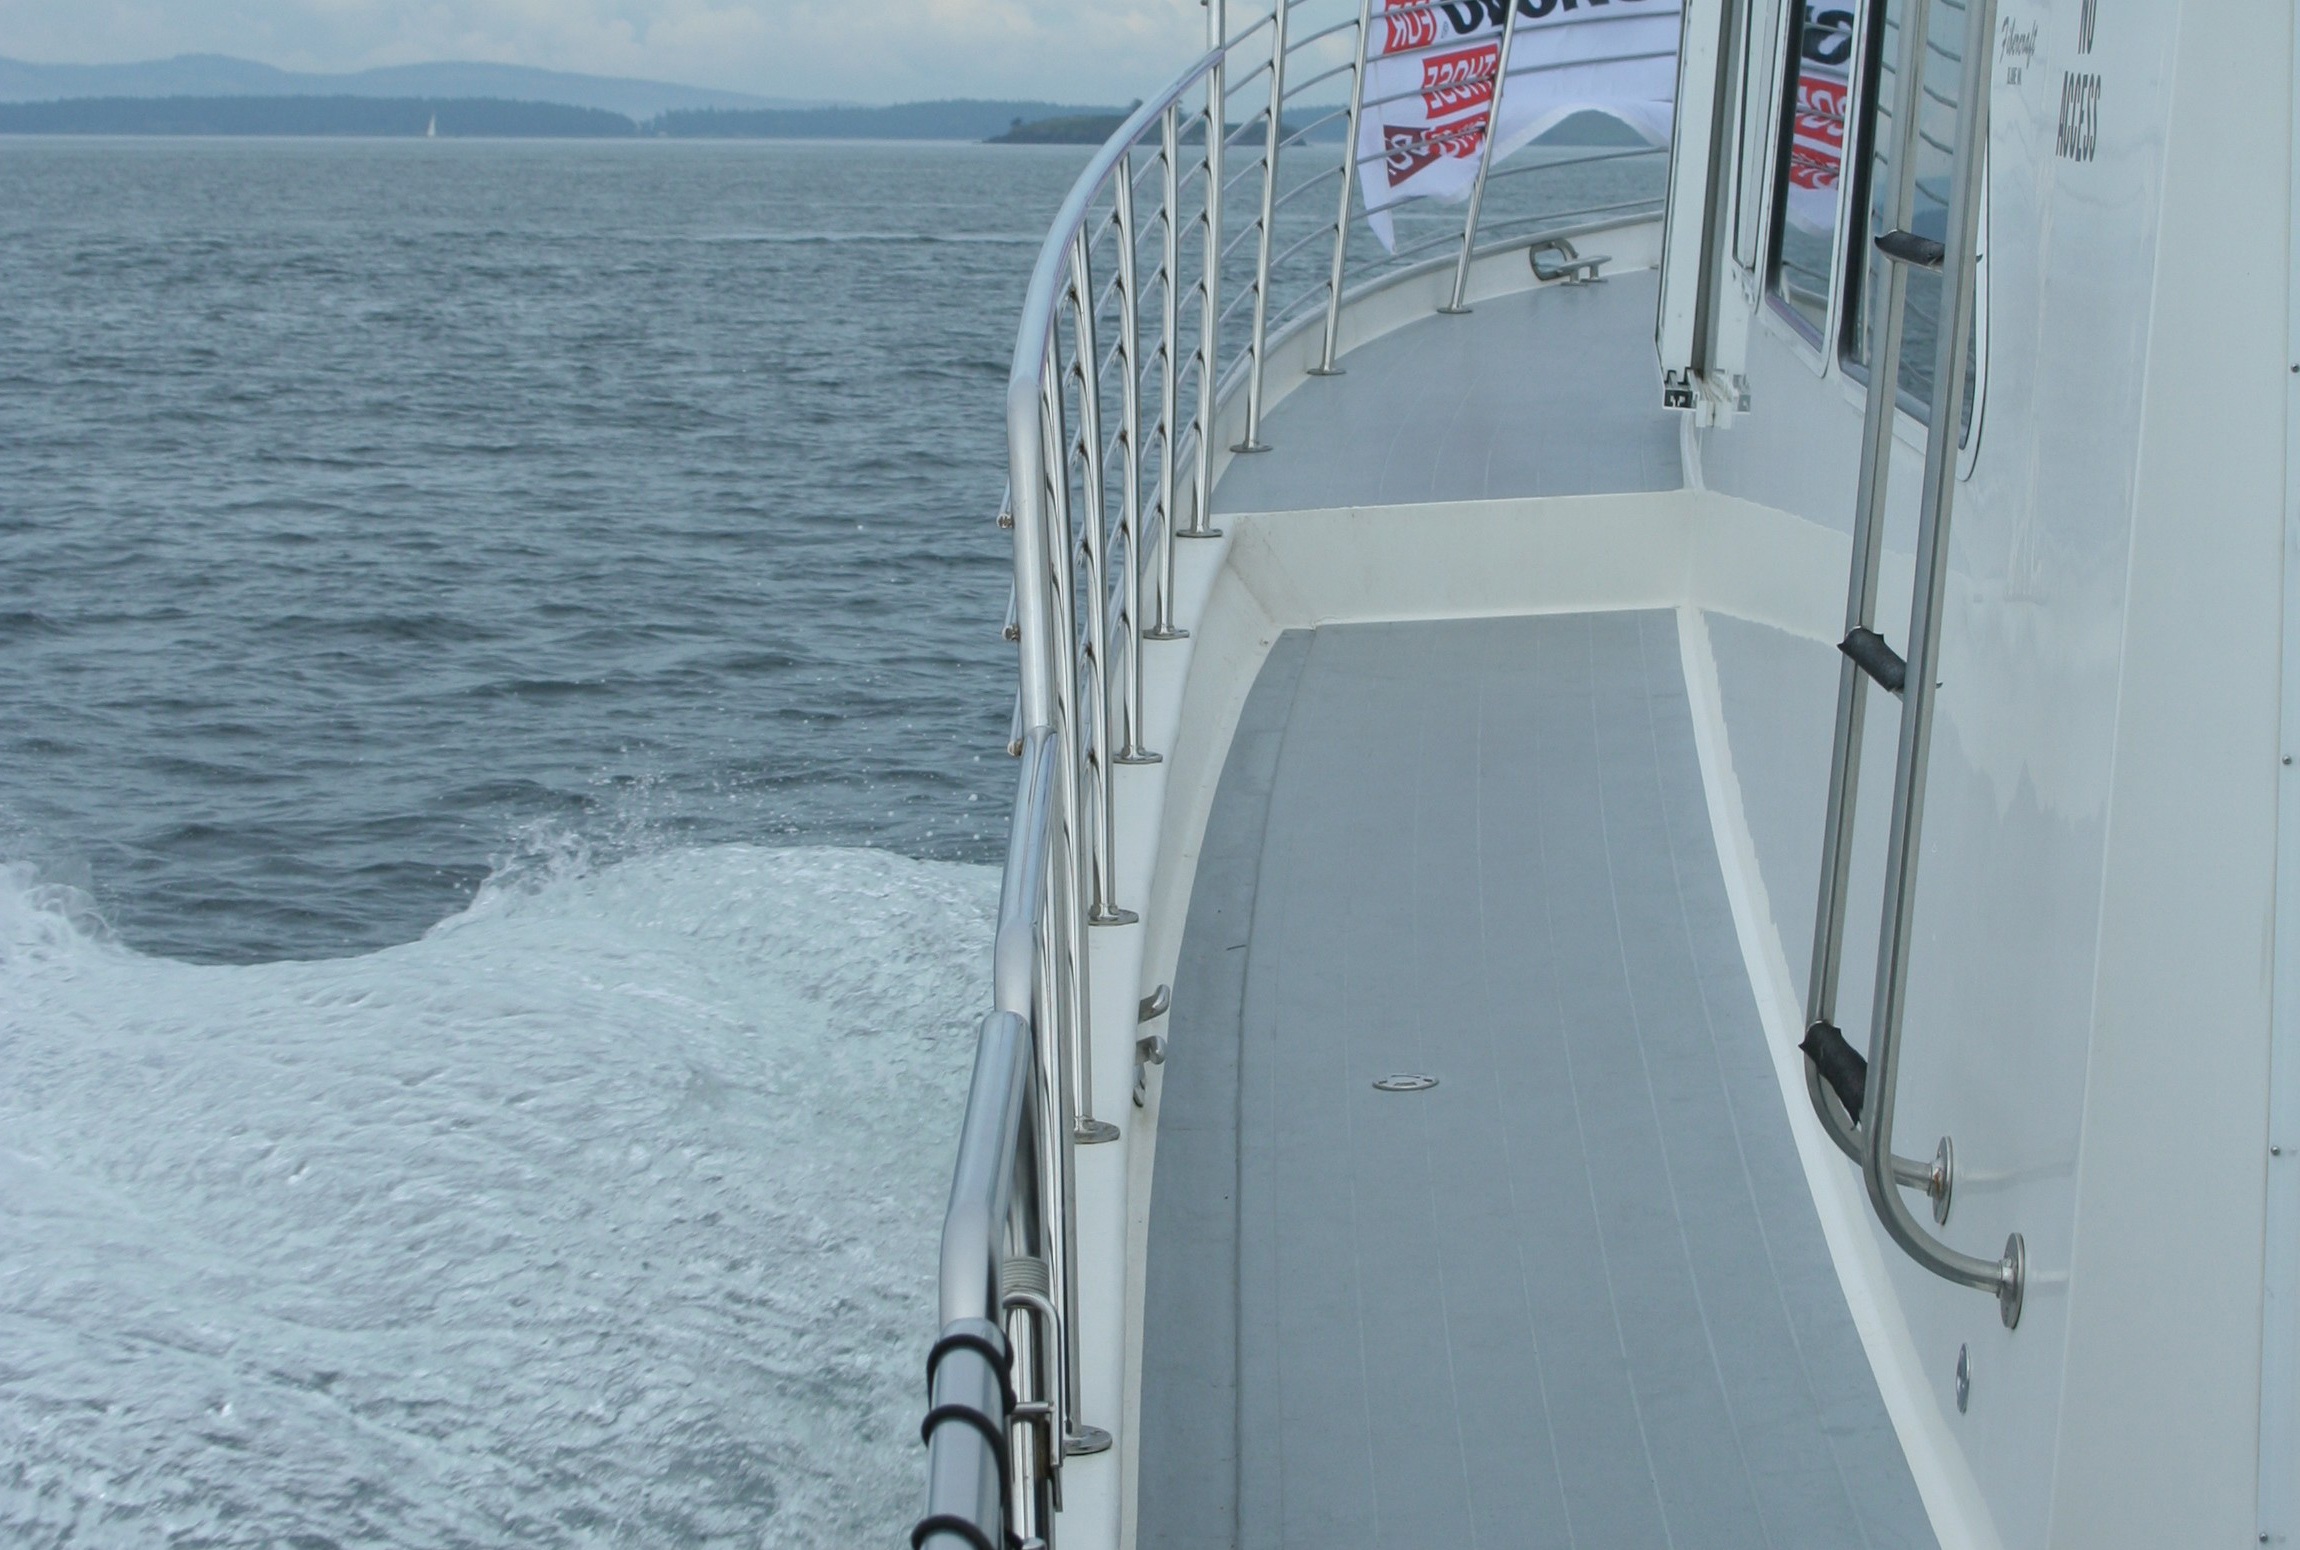
water, boat, wave, lake, ship, boot, railing, vehicle, mast, sailing, sailboat, sail, watercraft, swell, boat trip